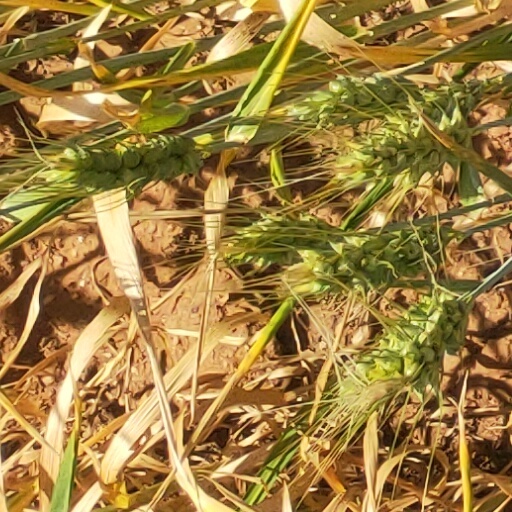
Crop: wheat